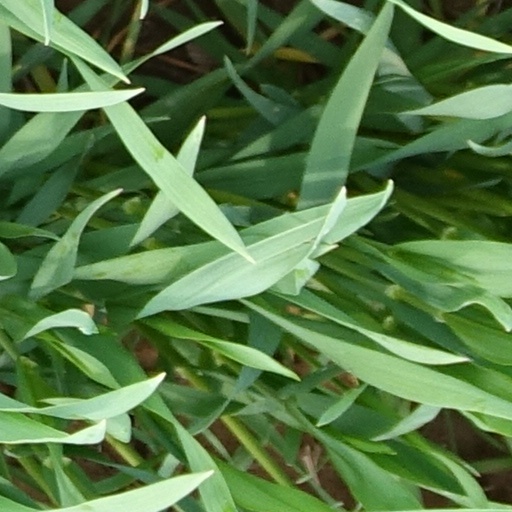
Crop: wheat